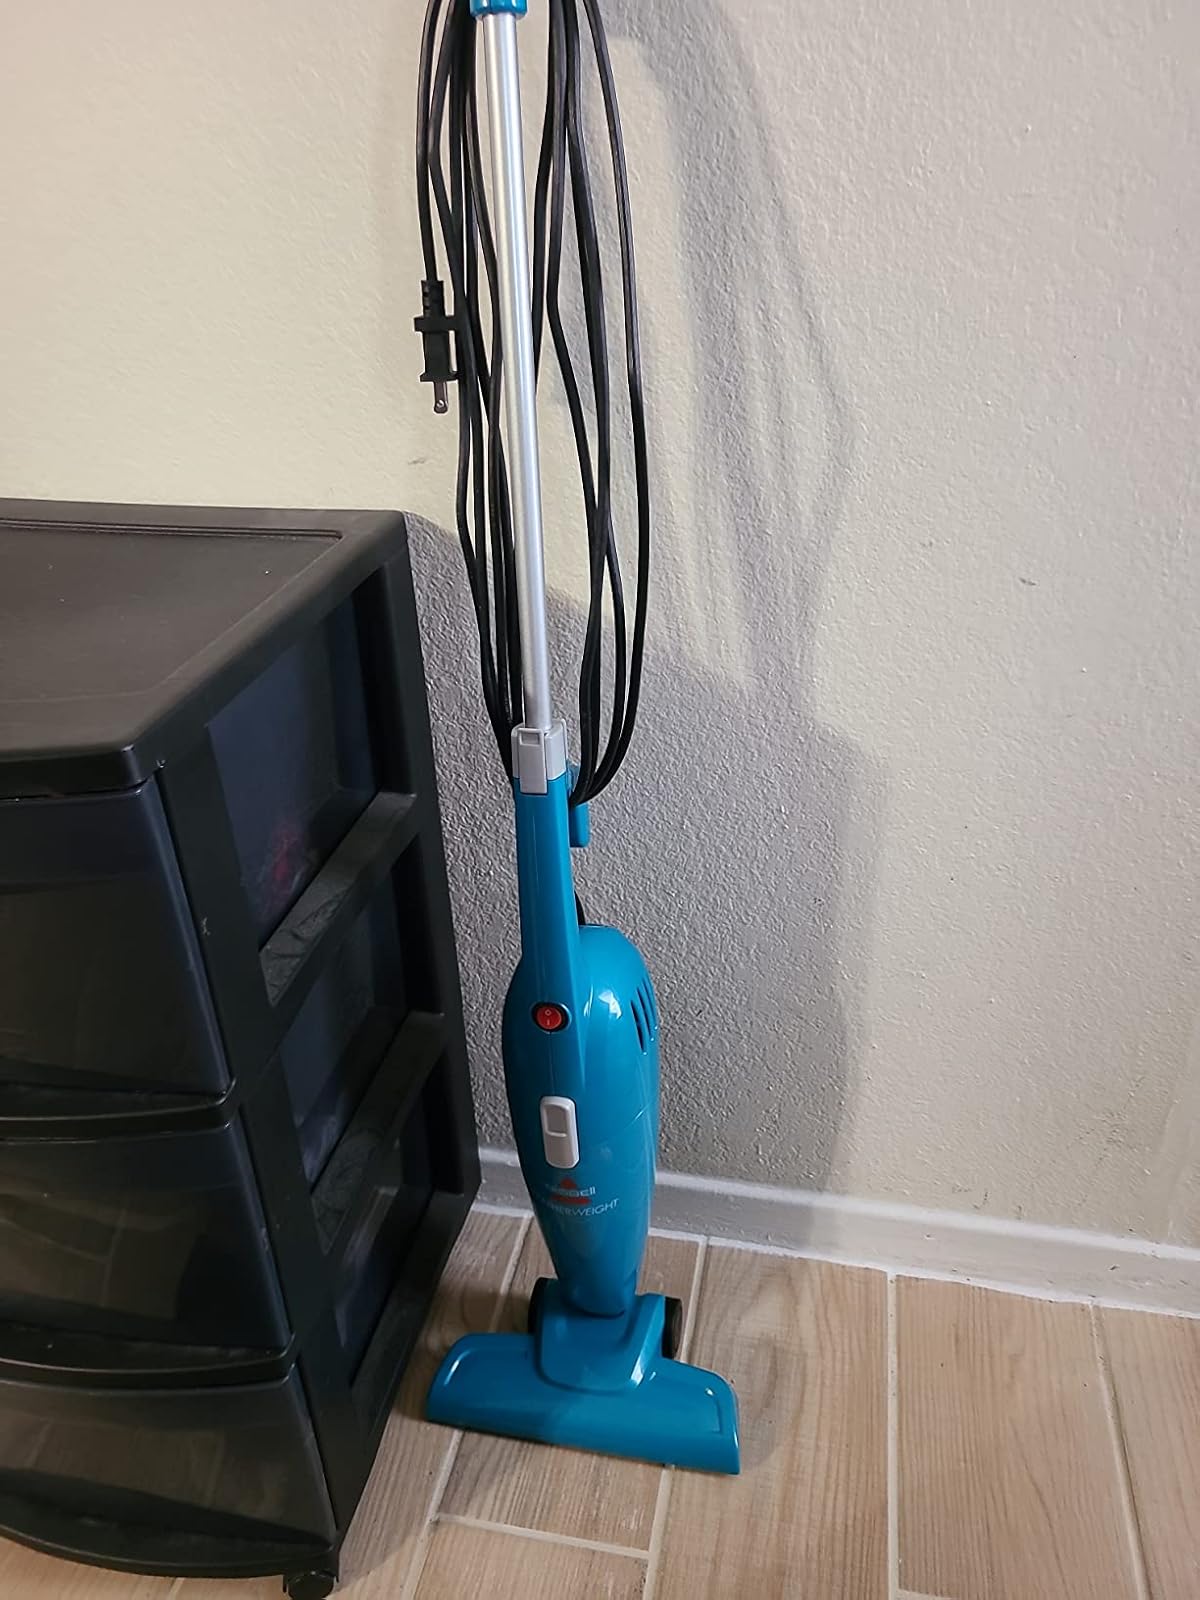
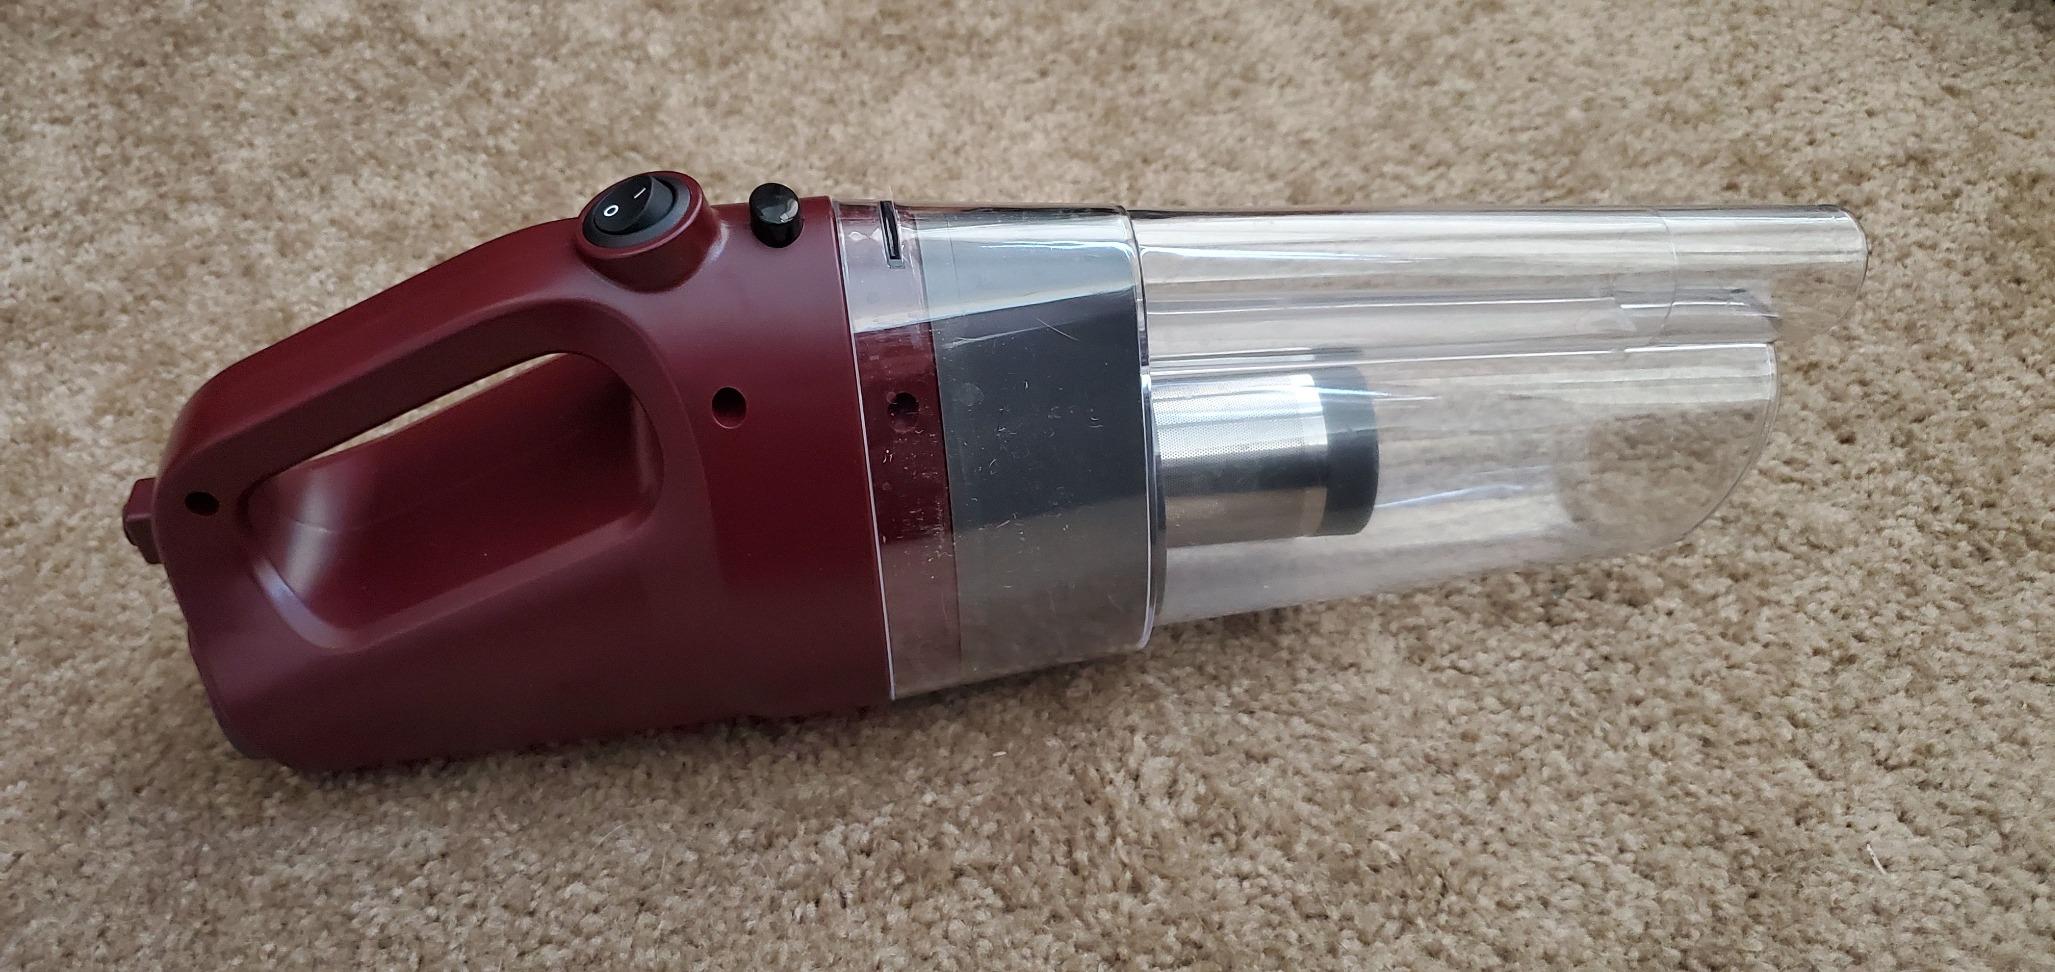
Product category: items_vacuum
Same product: no